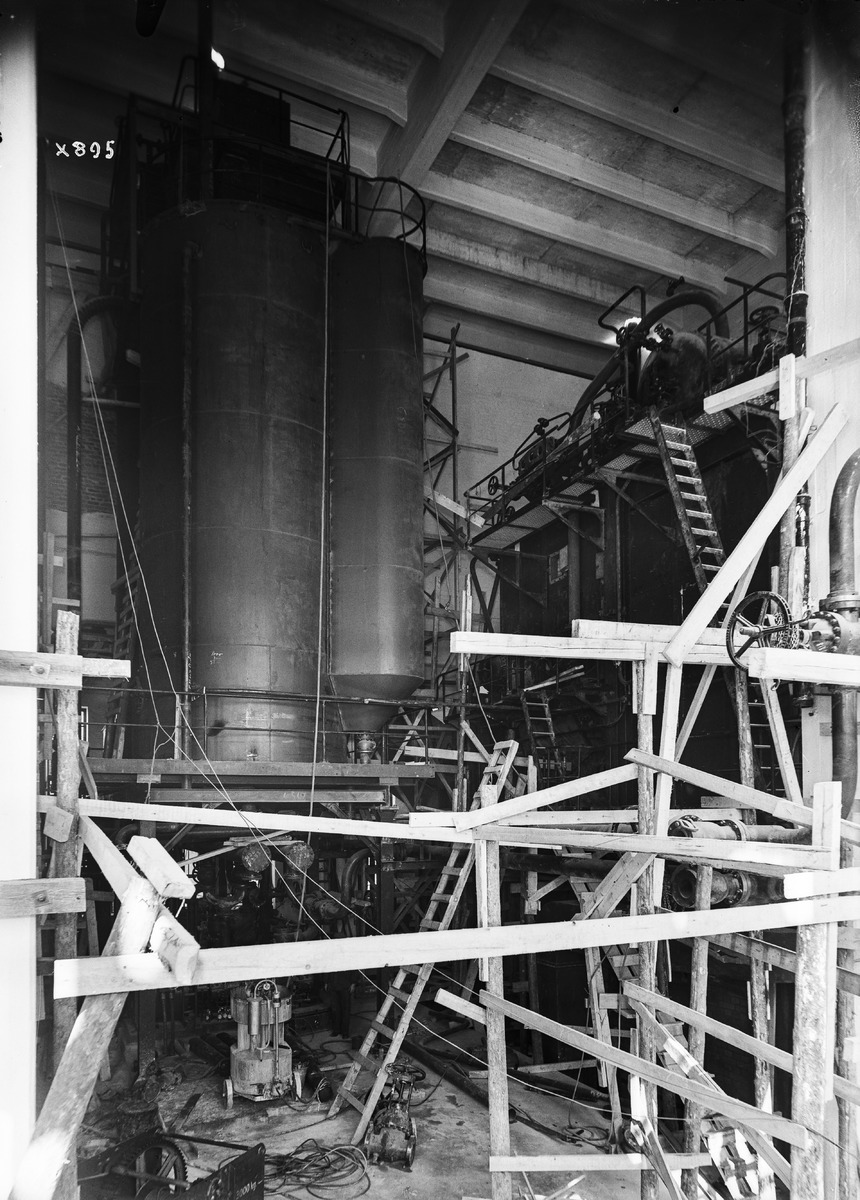
Oulu Oy:n Nuottasaaren tehdas rakenteilla
The factory of Oulu Oy at Nuottasaari under construction
sisällön kuvaus: Oulu Oy:n Nuottasaaren tehdas rakenteilla 29.5.1937. Tehtaan koneiden asennusvaihe. content description: The factory of Oulu Oy at Nuottasaari in Oulu under construction on May 29, 1937. Installation of the factory's machines.
Vuosi: 1937
Paikka: Suomi, Oulu, Suomi, Pohjois-Pohjanmaa, Oulu
Aiheet: Oulu Oy; Nuottasaari; sisäkuva; koneet; laitteet; metsäteollisuus; puunjalostus; tehtaat; teollisuusrakennukset; tuotantolaitokset; forest industry; wood processing; construction sites; factories; production plants; industrial buildings; machines; equipment